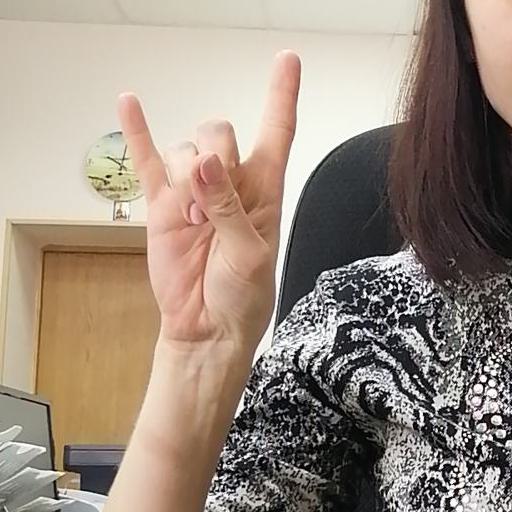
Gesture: rock